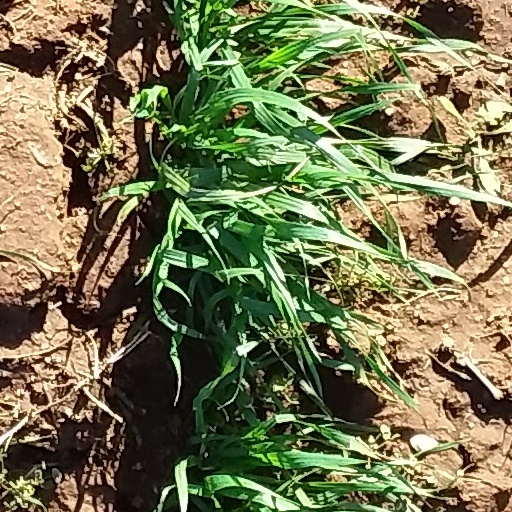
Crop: wheat